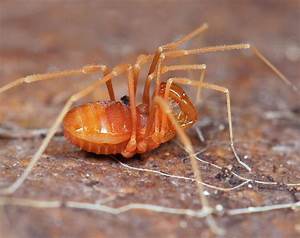
Label: spider